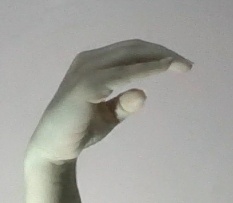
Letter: jeem